Elderbrook

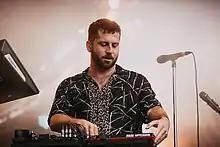
Elderbrook in 2019

Alexander Harry Kotz (born 20 December 1992), known professionally as Elderbrook, is an English electronic musician and DJ. His career began in 2015 when he released his first EP containing the song "How Many Times", which went on to be remixed by German duo Andhim and ranked one of "Mixmag"s best songs of 2015.